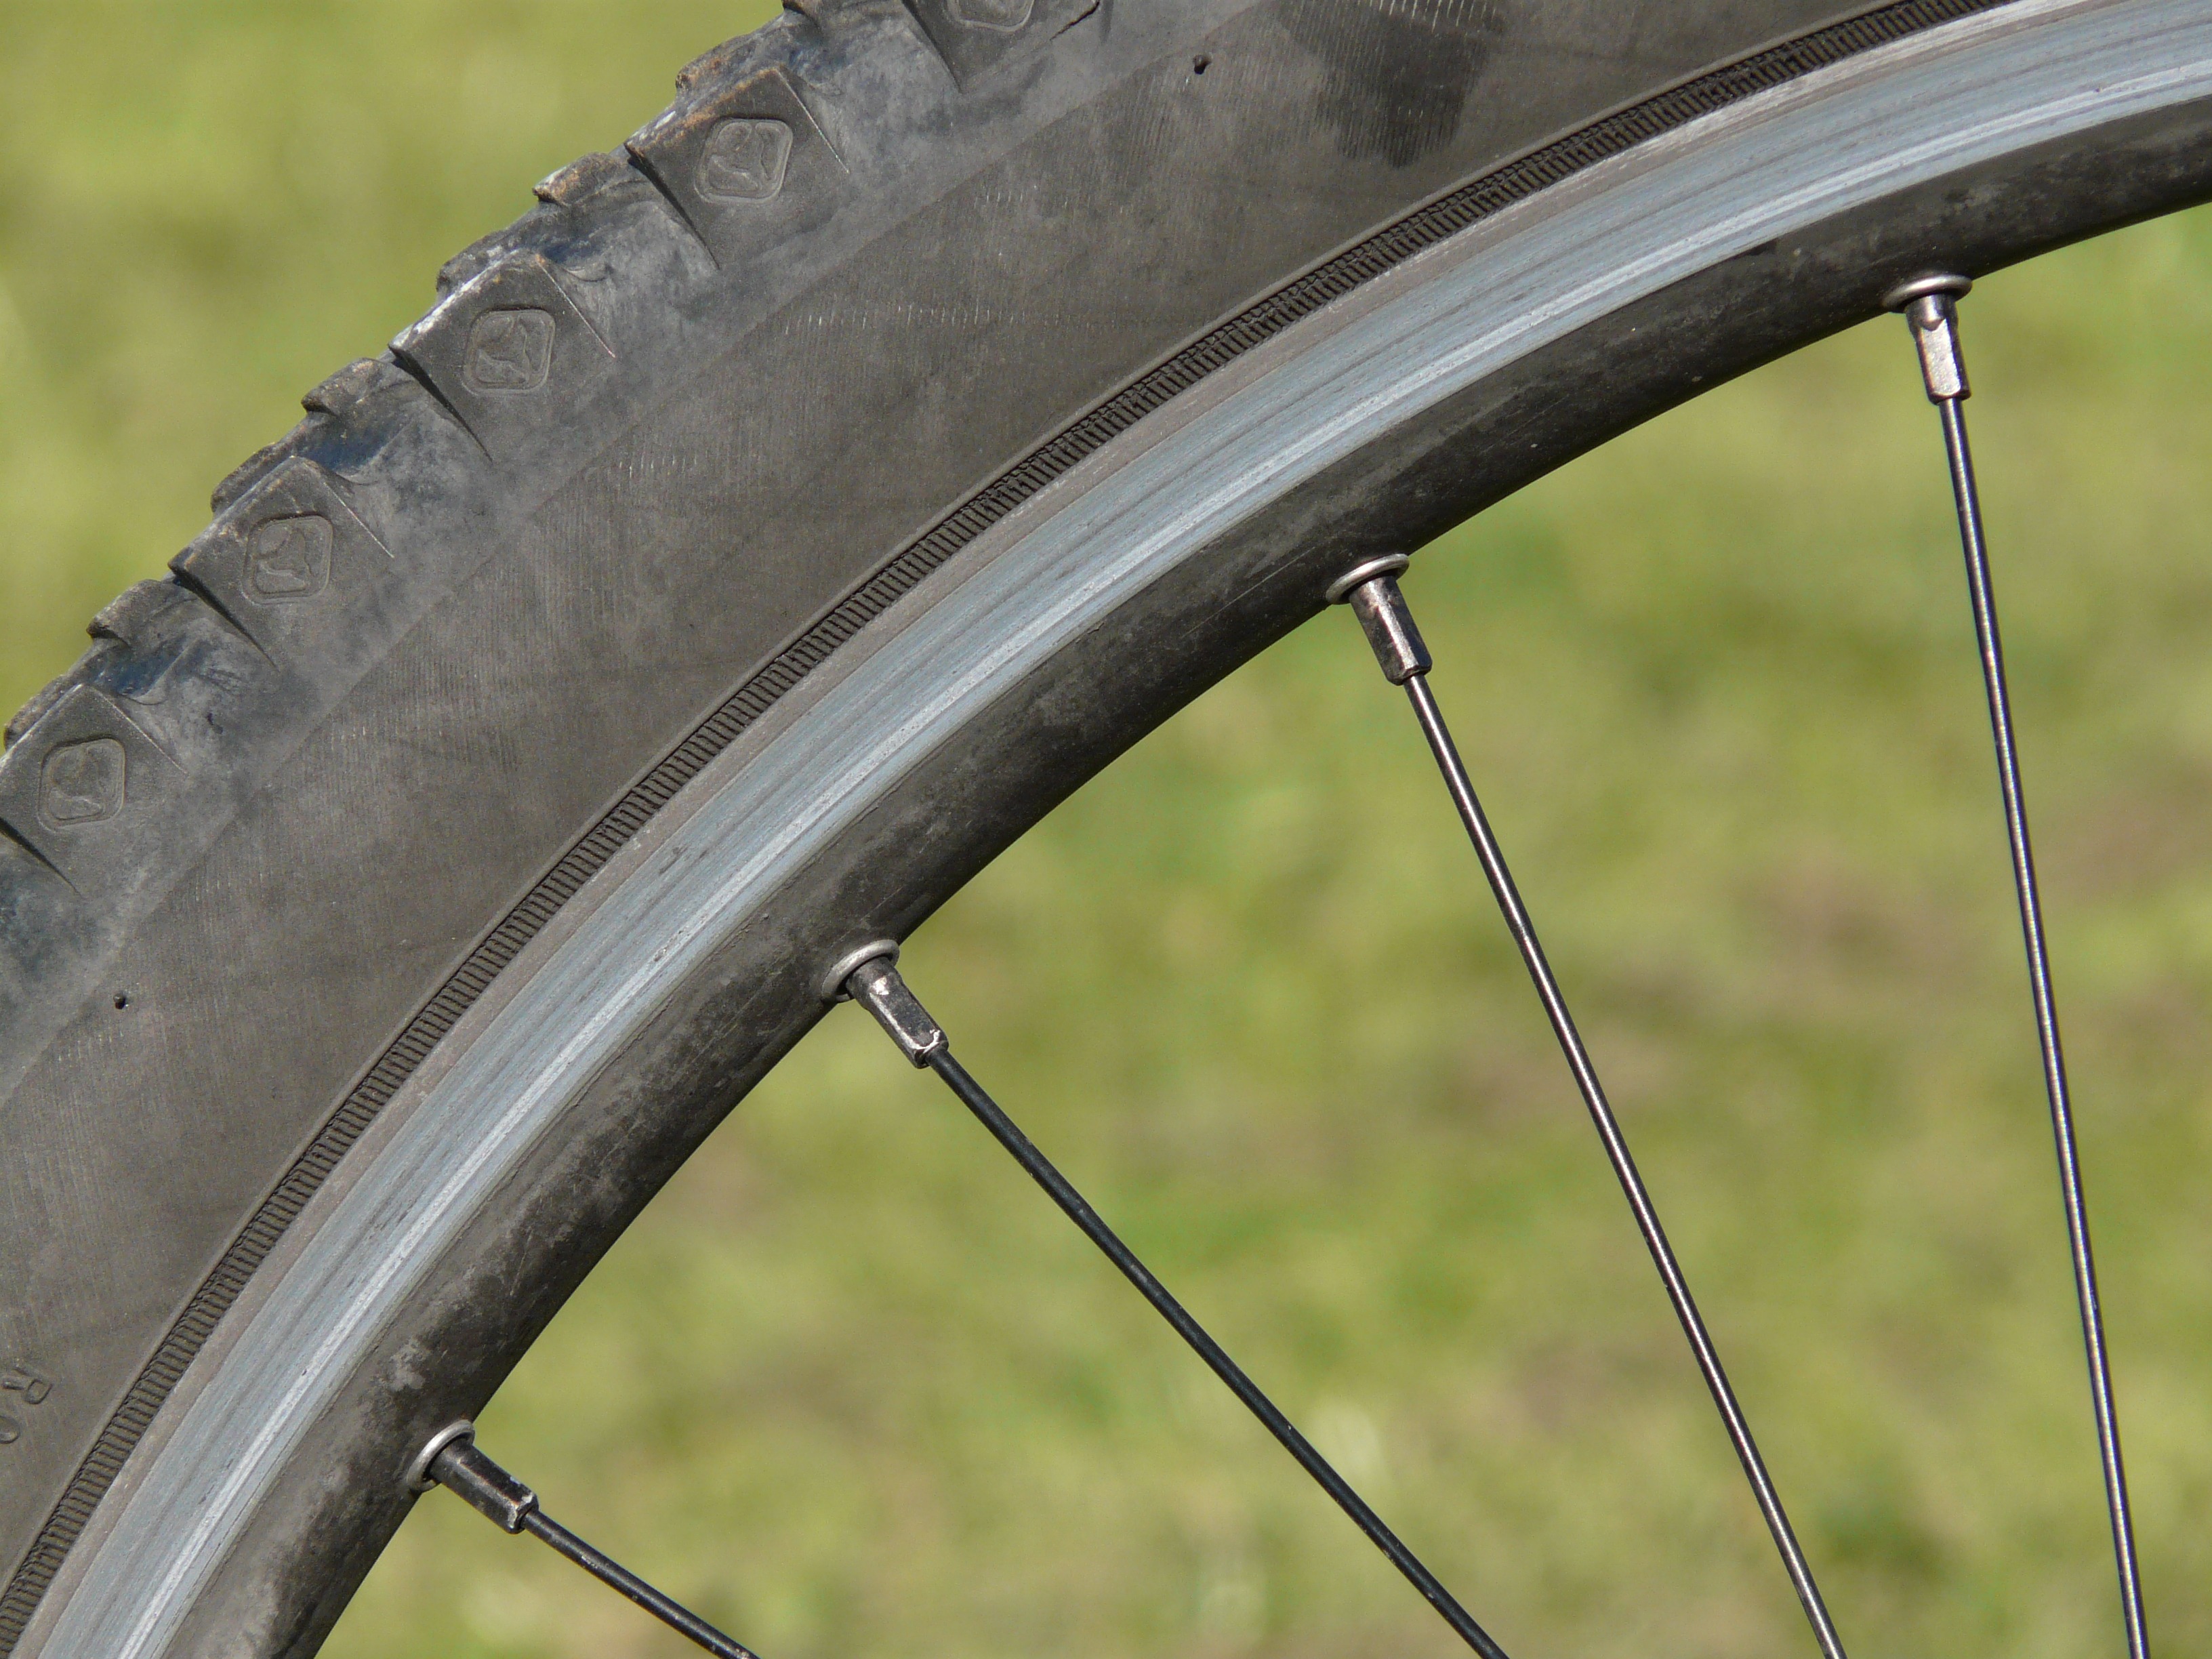
wing, meadow, wheel, bicycle, bike, profile, close, tire, mountain bike, spokes, tires, rim, section, mature, detail photography, automotive tire